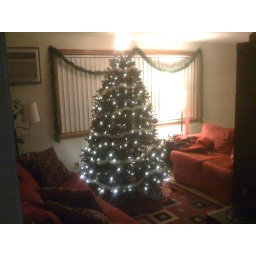
First tree in the new house :)